Per Vilhelm Brüel

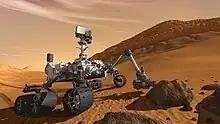
NASA's Mars rover 'Curiosity' was tested using a Brüel and Kjær LDS shaker system

In 1942, Brüel started the company Brüel & Kjær with his old friend Viggo Kjær. The company experienced immediate growth, and they quickly expanded their sales throughout Scandinavia. However, due to WW2, they soon had shortage of copper. Luckily, Brüel had a good friend who was trying to cause problems for the Germans, and informed Brüel about Germans' thick communication cable from Copenhagen to Berlin that was in the sea, and together they picked it up, destroying Hitler's communication with his troops for some time. In 1945, Holger Nielsen became a partner in the firm, for which he worked until his death in 1978.